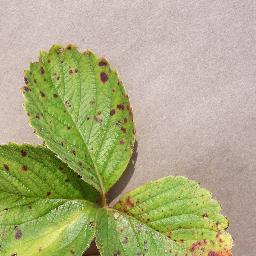
Label: Strawberry___Leaf_scorch